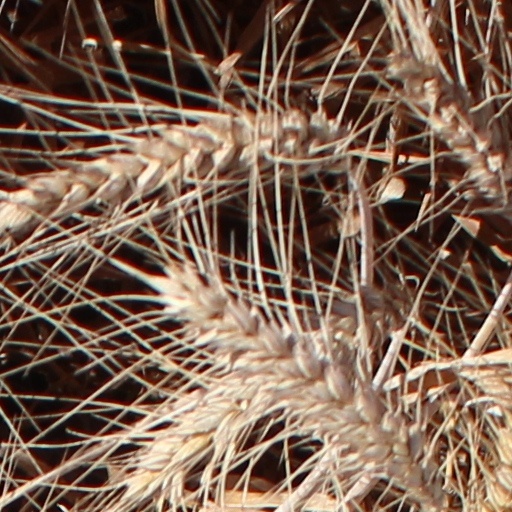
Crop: wheat